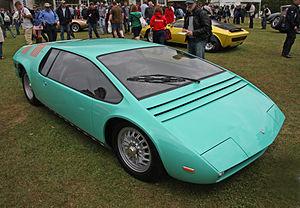
Bizzarrini S.p.A. était un fabricant italien d'automobiles dans les années 1960, fondé par l'ancien ingénieur d'Alfa Romeo, Ferrari et ISO, Giotto Bizzarrini. La société a construit un petit nombre de voitures de sport et de course très développées et avancées avant d'échouer en 1969. Parmi les modèles remarquables on trouve la 5300 GT Strada et la P538S.